Dev Anand

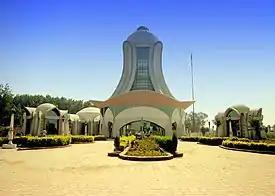
Dev Anand was born and brought up in Gurdaspur

Anand was born Dharamdev Pishorimal Anand on 26 September 1923 in the Shakargarh Tehsil of the Gurdaspur district in Punjab, British India (now Narowal District, Punjab, Pakistan).